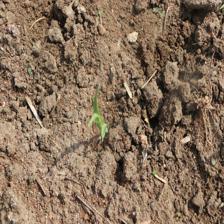
Label: Sorghum